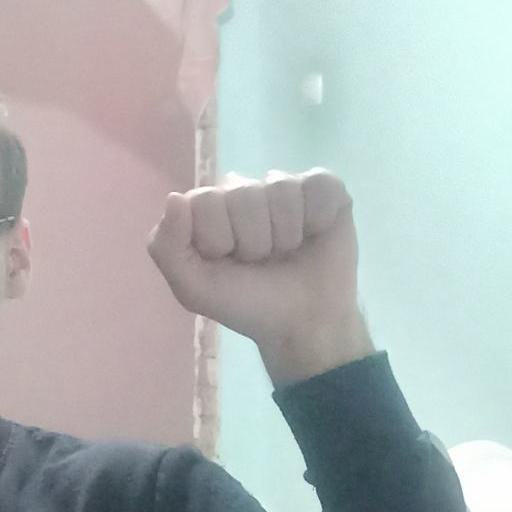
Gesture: fist